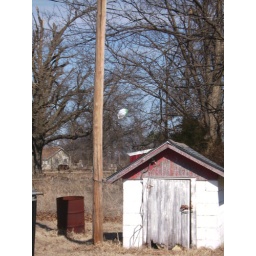
A bag hangin in the tree